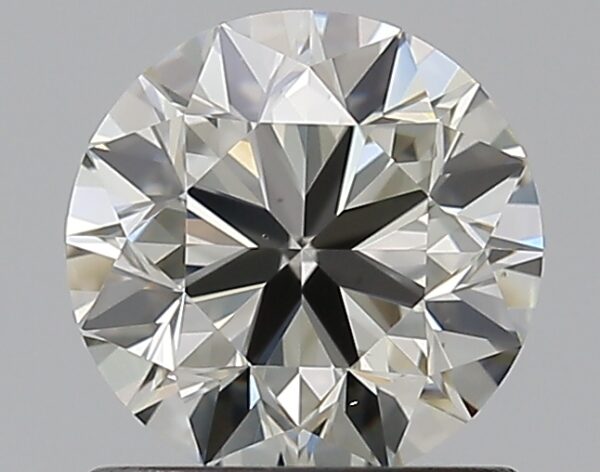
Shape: round
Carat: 0.91
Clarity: VS1
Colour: K
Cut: VG
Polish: EX
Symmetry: EX
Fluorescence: F
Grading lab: GIA
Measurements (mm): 6.1 x 6.12 x 3.85